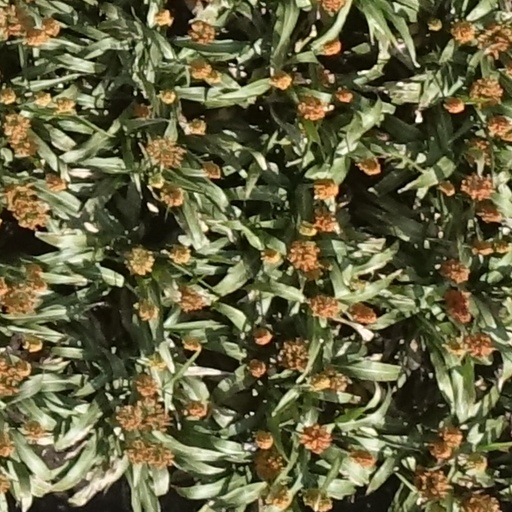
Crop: sorghum